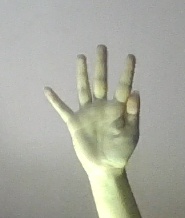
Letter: sheen